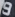
Number: 9